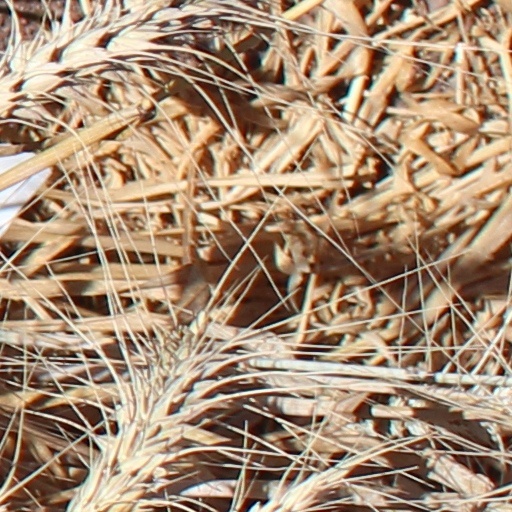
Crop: wheat